Edward Colman (serjeant-at-arms)

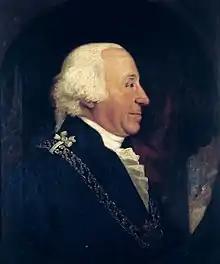
Edward Colman

He was the son of William Colman of Gornhay, Tiverton, Devon. He joined the Army and rose to the rank of Major before retiring in 1775.